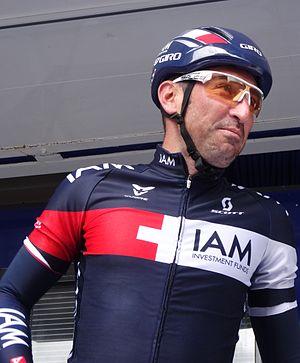
Reportage photographique réalisé le mercredi 7 mai 2014 au départ de la première étape de l'édition 2014 des Quatre jours de Dunkerque à Dunkerque, Nord, Nord-Pas-de-Calais, France. Depicted person&#58
La saison 2014 de l'équipe cycliste IAM est la deuxième de l'équipe dirigée par Serge Beucherie.
La saison 2018 de l'équipe cycliste Vital Concept est la première de cette équipe.
Jérôme Pineau, né le 2 janvier 1980 à Mont-Saint-Aignan, est un coureur cycliste français. Professionnel de 2002 à 2015, il a notamment remporté une étape du Tour d'Italie 2010, la Polynormande, le Tour de l'Ain, et terminé troisième du Championnat de Zurich en 2004.